United Nations Administered Kosovo

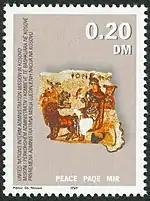
Postage stamp for Kosovo issued by UNMIK in 2000

Kosovo had operated its own postal service within the Socialist Federal Republic of Yugoslavia since 1959. At that time Yugoslav postage stamps were in use. After Kosovo came under United Nations administration, UNMIK became responsible for issuing postage stamps for Kosovo. The first UNMIK issued stamps were released on 15 March 2000 based on the theme of "peace". Further sets were issued by UNMIK up until Kosovo unilaterally declared independence after which stamps were issued in the name of the Republic of Kosovo.